Aubigny, Queensland

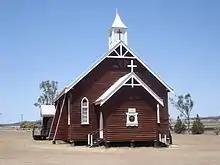
St Johns Lutheran Church, 2014

The town lots were offered for sale in the new town of Aubigny in December 1885, but only two lots were sold at that time, one to the Lutheran church and one to the Catholic church.